Garbage Patch State

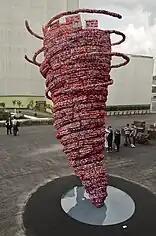
The Vortex, Milan, The Industrial Area of Bracco, 2015

From September to October 2014 the Garbage Patch State is hosted in the UN Secretariat of New York, place symbolizing peace, cooperation and development of all countries of the world.